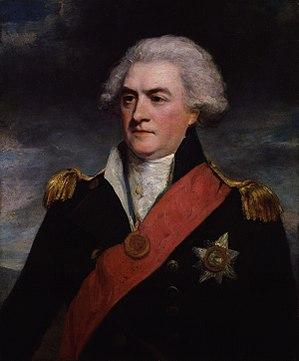
Adam Duncan, 1ᵉʳ vicomte Duncan de Camperdown, ou encore Lord Duncan, fut un amiral britannique qui remporta une victoire éclatante sur la flotte hollandaise lors de la bataille de Camperdown en 1797.